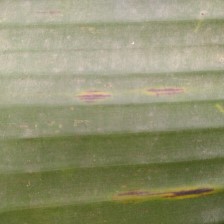
Label: sigatoka